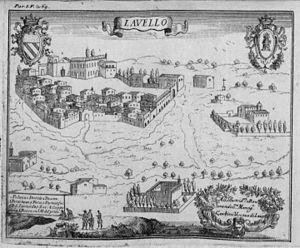
Lavello est une commune italienne d'environ 13 350 habitants, située dans la province de Potenza, dans la région Basilicate, en Italie méridionale.